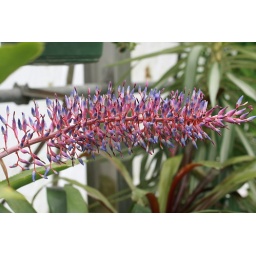
An interesting flowering plant I found in a Beardsly Zoo green house